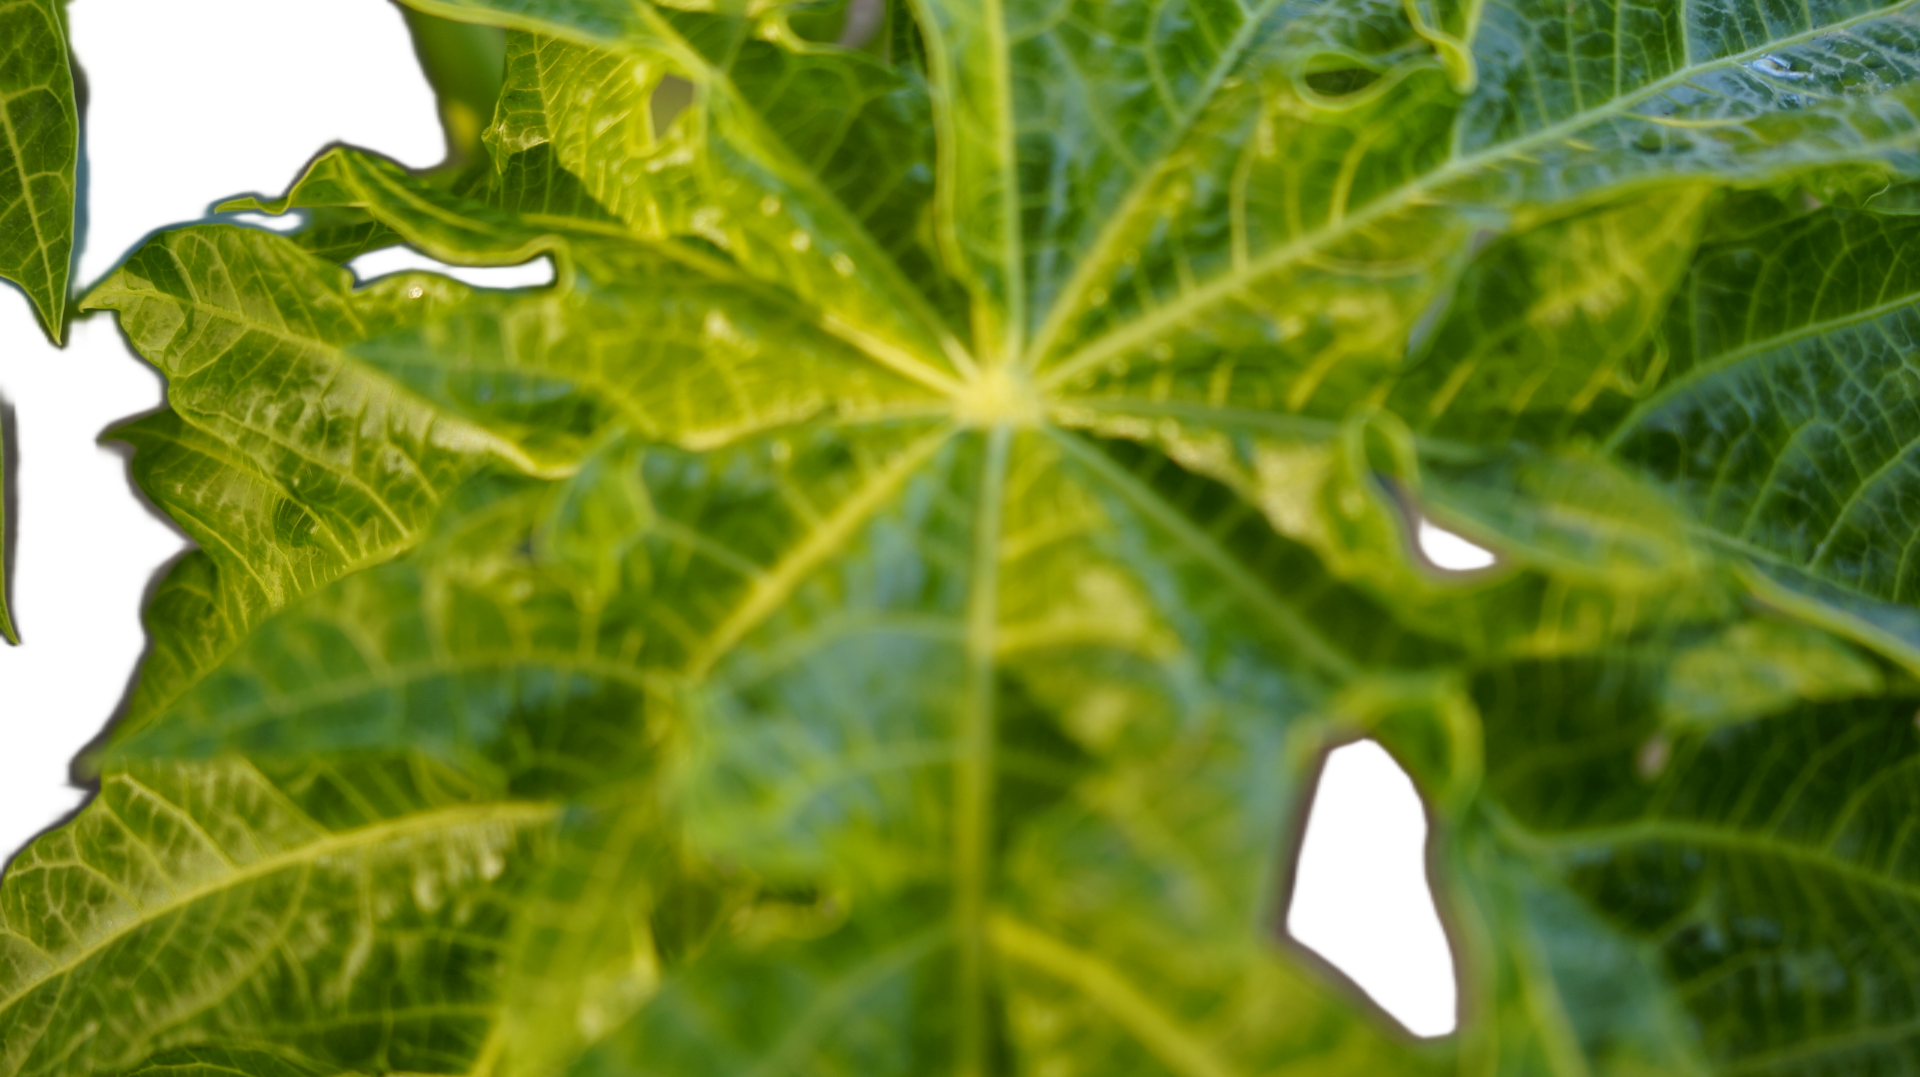
Crop: Papaya
Label: Curled_Yellow_Spot